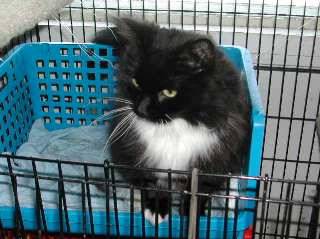
Label: cat